Gung Ho (TV series)

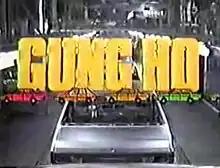

Gung Ho is an American sitcom based on the 1986 film of the same name. The series aired for one season on ABC from December 5, 1986, to February 9, 1987.